CyberStrike 2

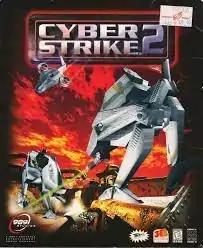

Cyberstrike 2 is a mech simulation video game developed by Simutronics and published by 989 Studios for Microsoft Windows. It is the sequel to "CyberStrike".